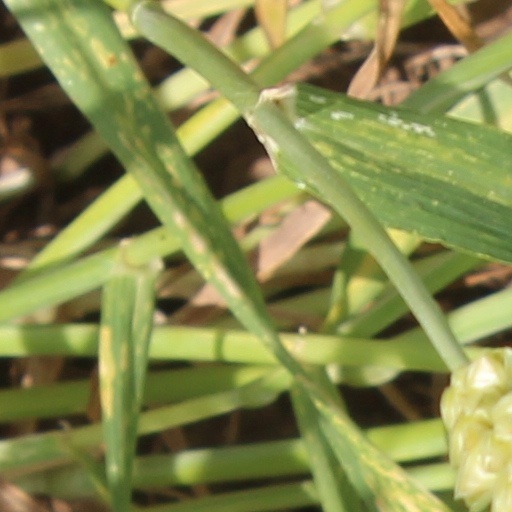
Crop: wheat